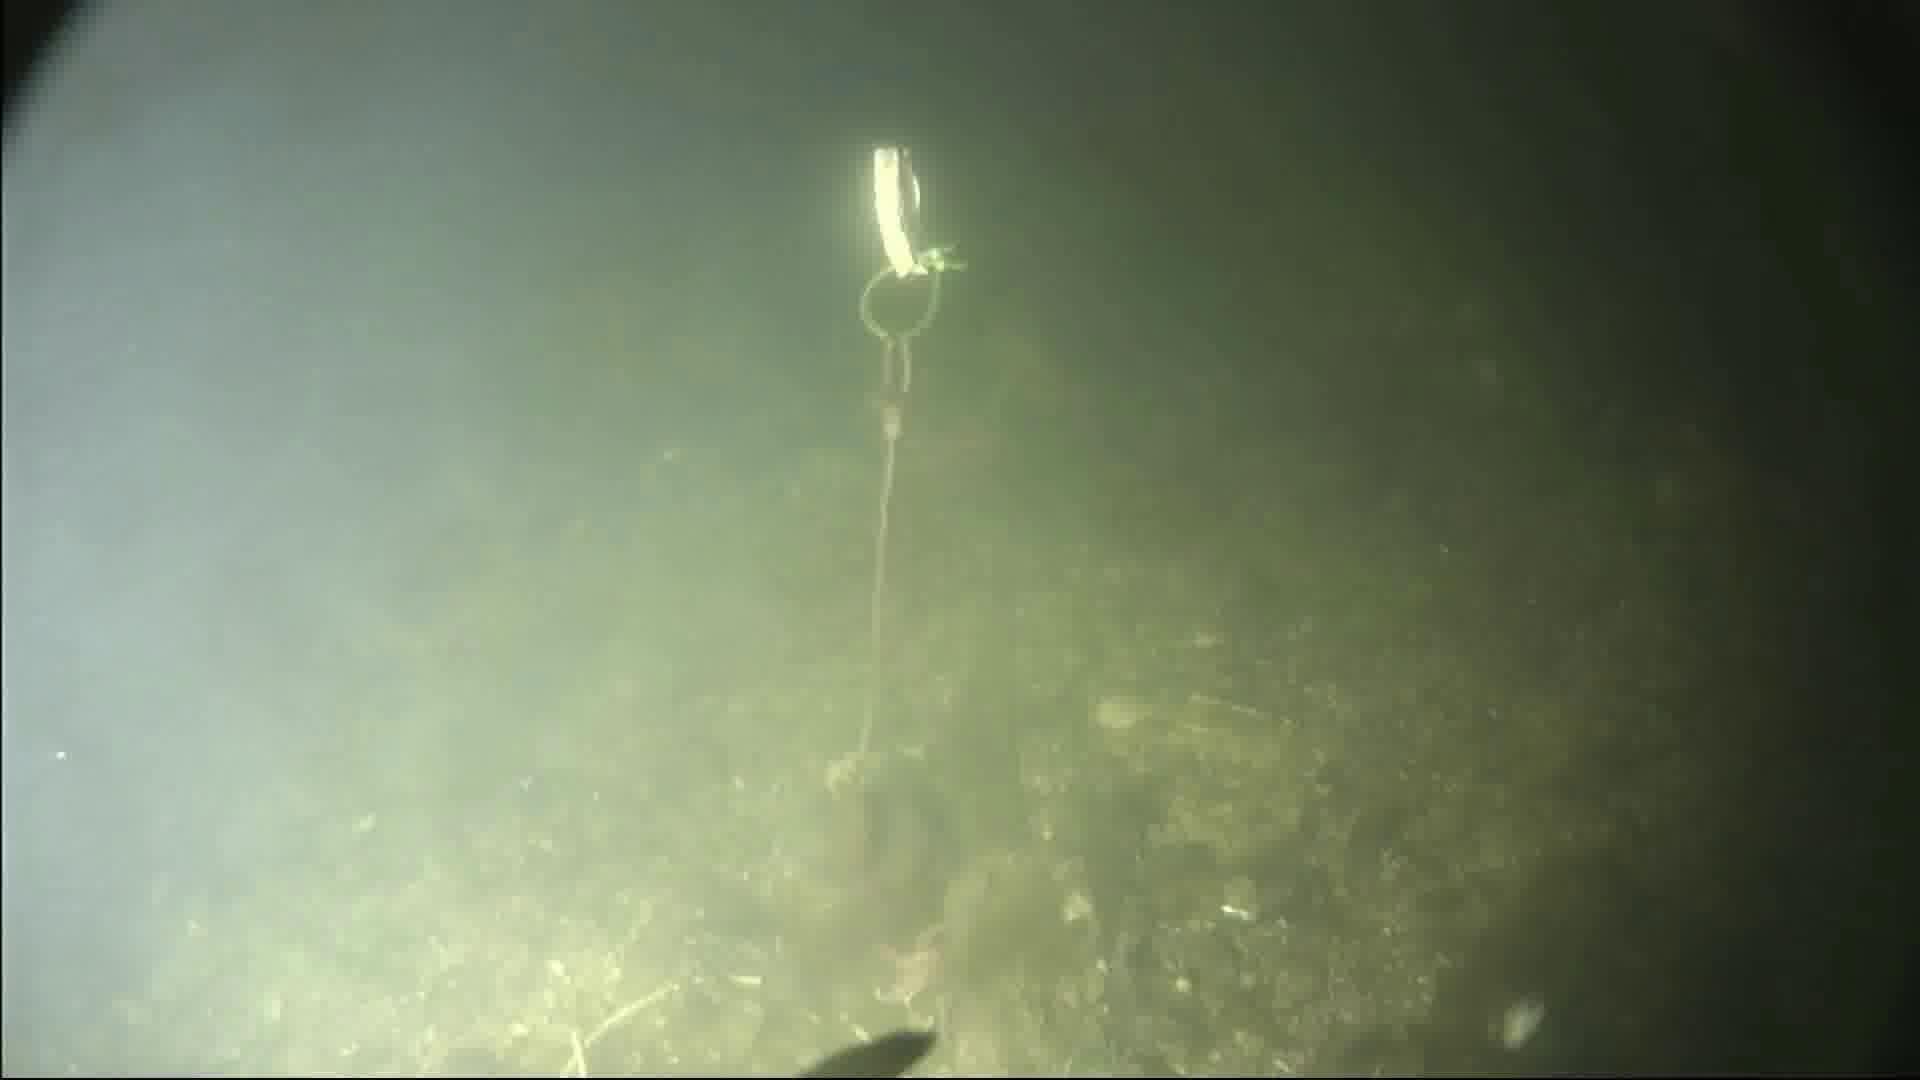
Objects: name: starfish
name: small_fish